Revivalistics

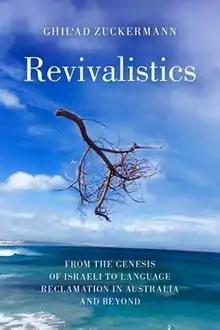
"Revivalistics: From the Genesis of Israeli to Language Reclamation in Australia and Beyond", Oxford University Press, 2020

Revivalistics: From the Genesis of Israeli to Language Reclamation in Australia and Beyond is a book written by linguist Ghil'ad Zuckermann. It was published in 2020 by Oxford University Press. The book introduces revivalistics, a trans-disciplinary field of enquiry exploring "the dynamics and problematics inherent in spoken language reclamation, revitalization, and reinvigoration".